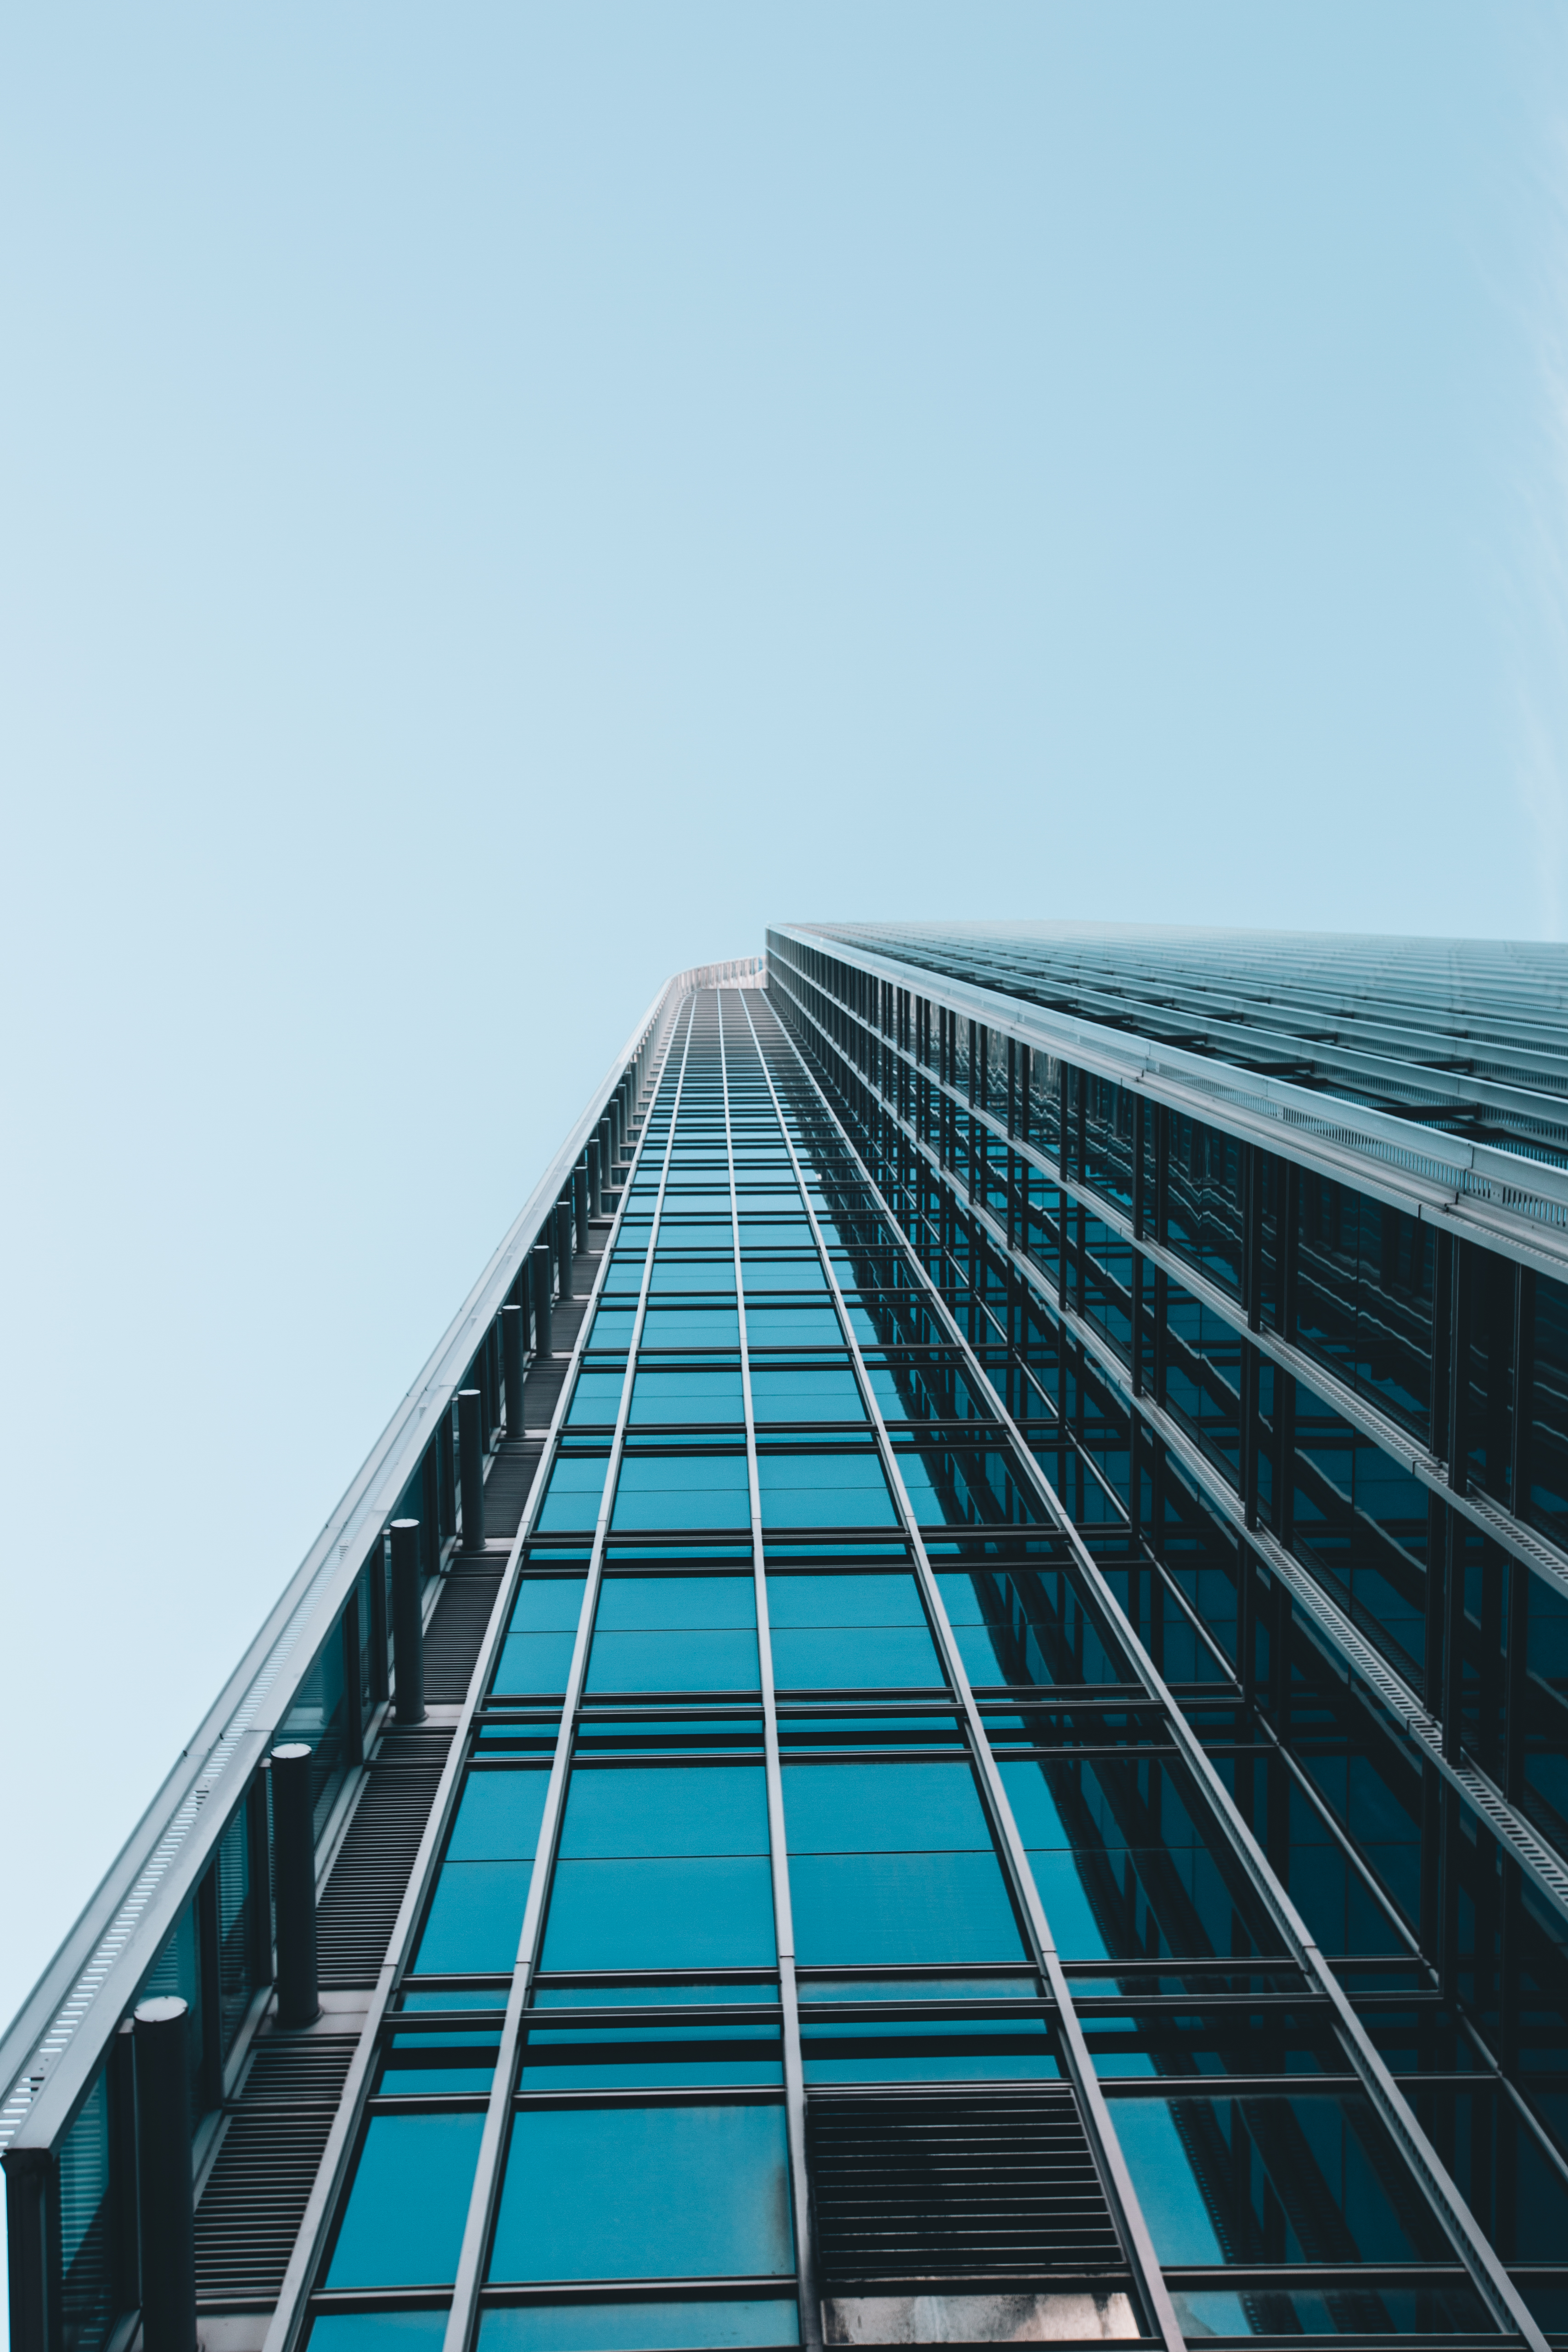
architecture, window, glass, building, skyscraper, line, reflection, tower, landmark, facade, blue, tower block, symmetry, headquarters, daylighting